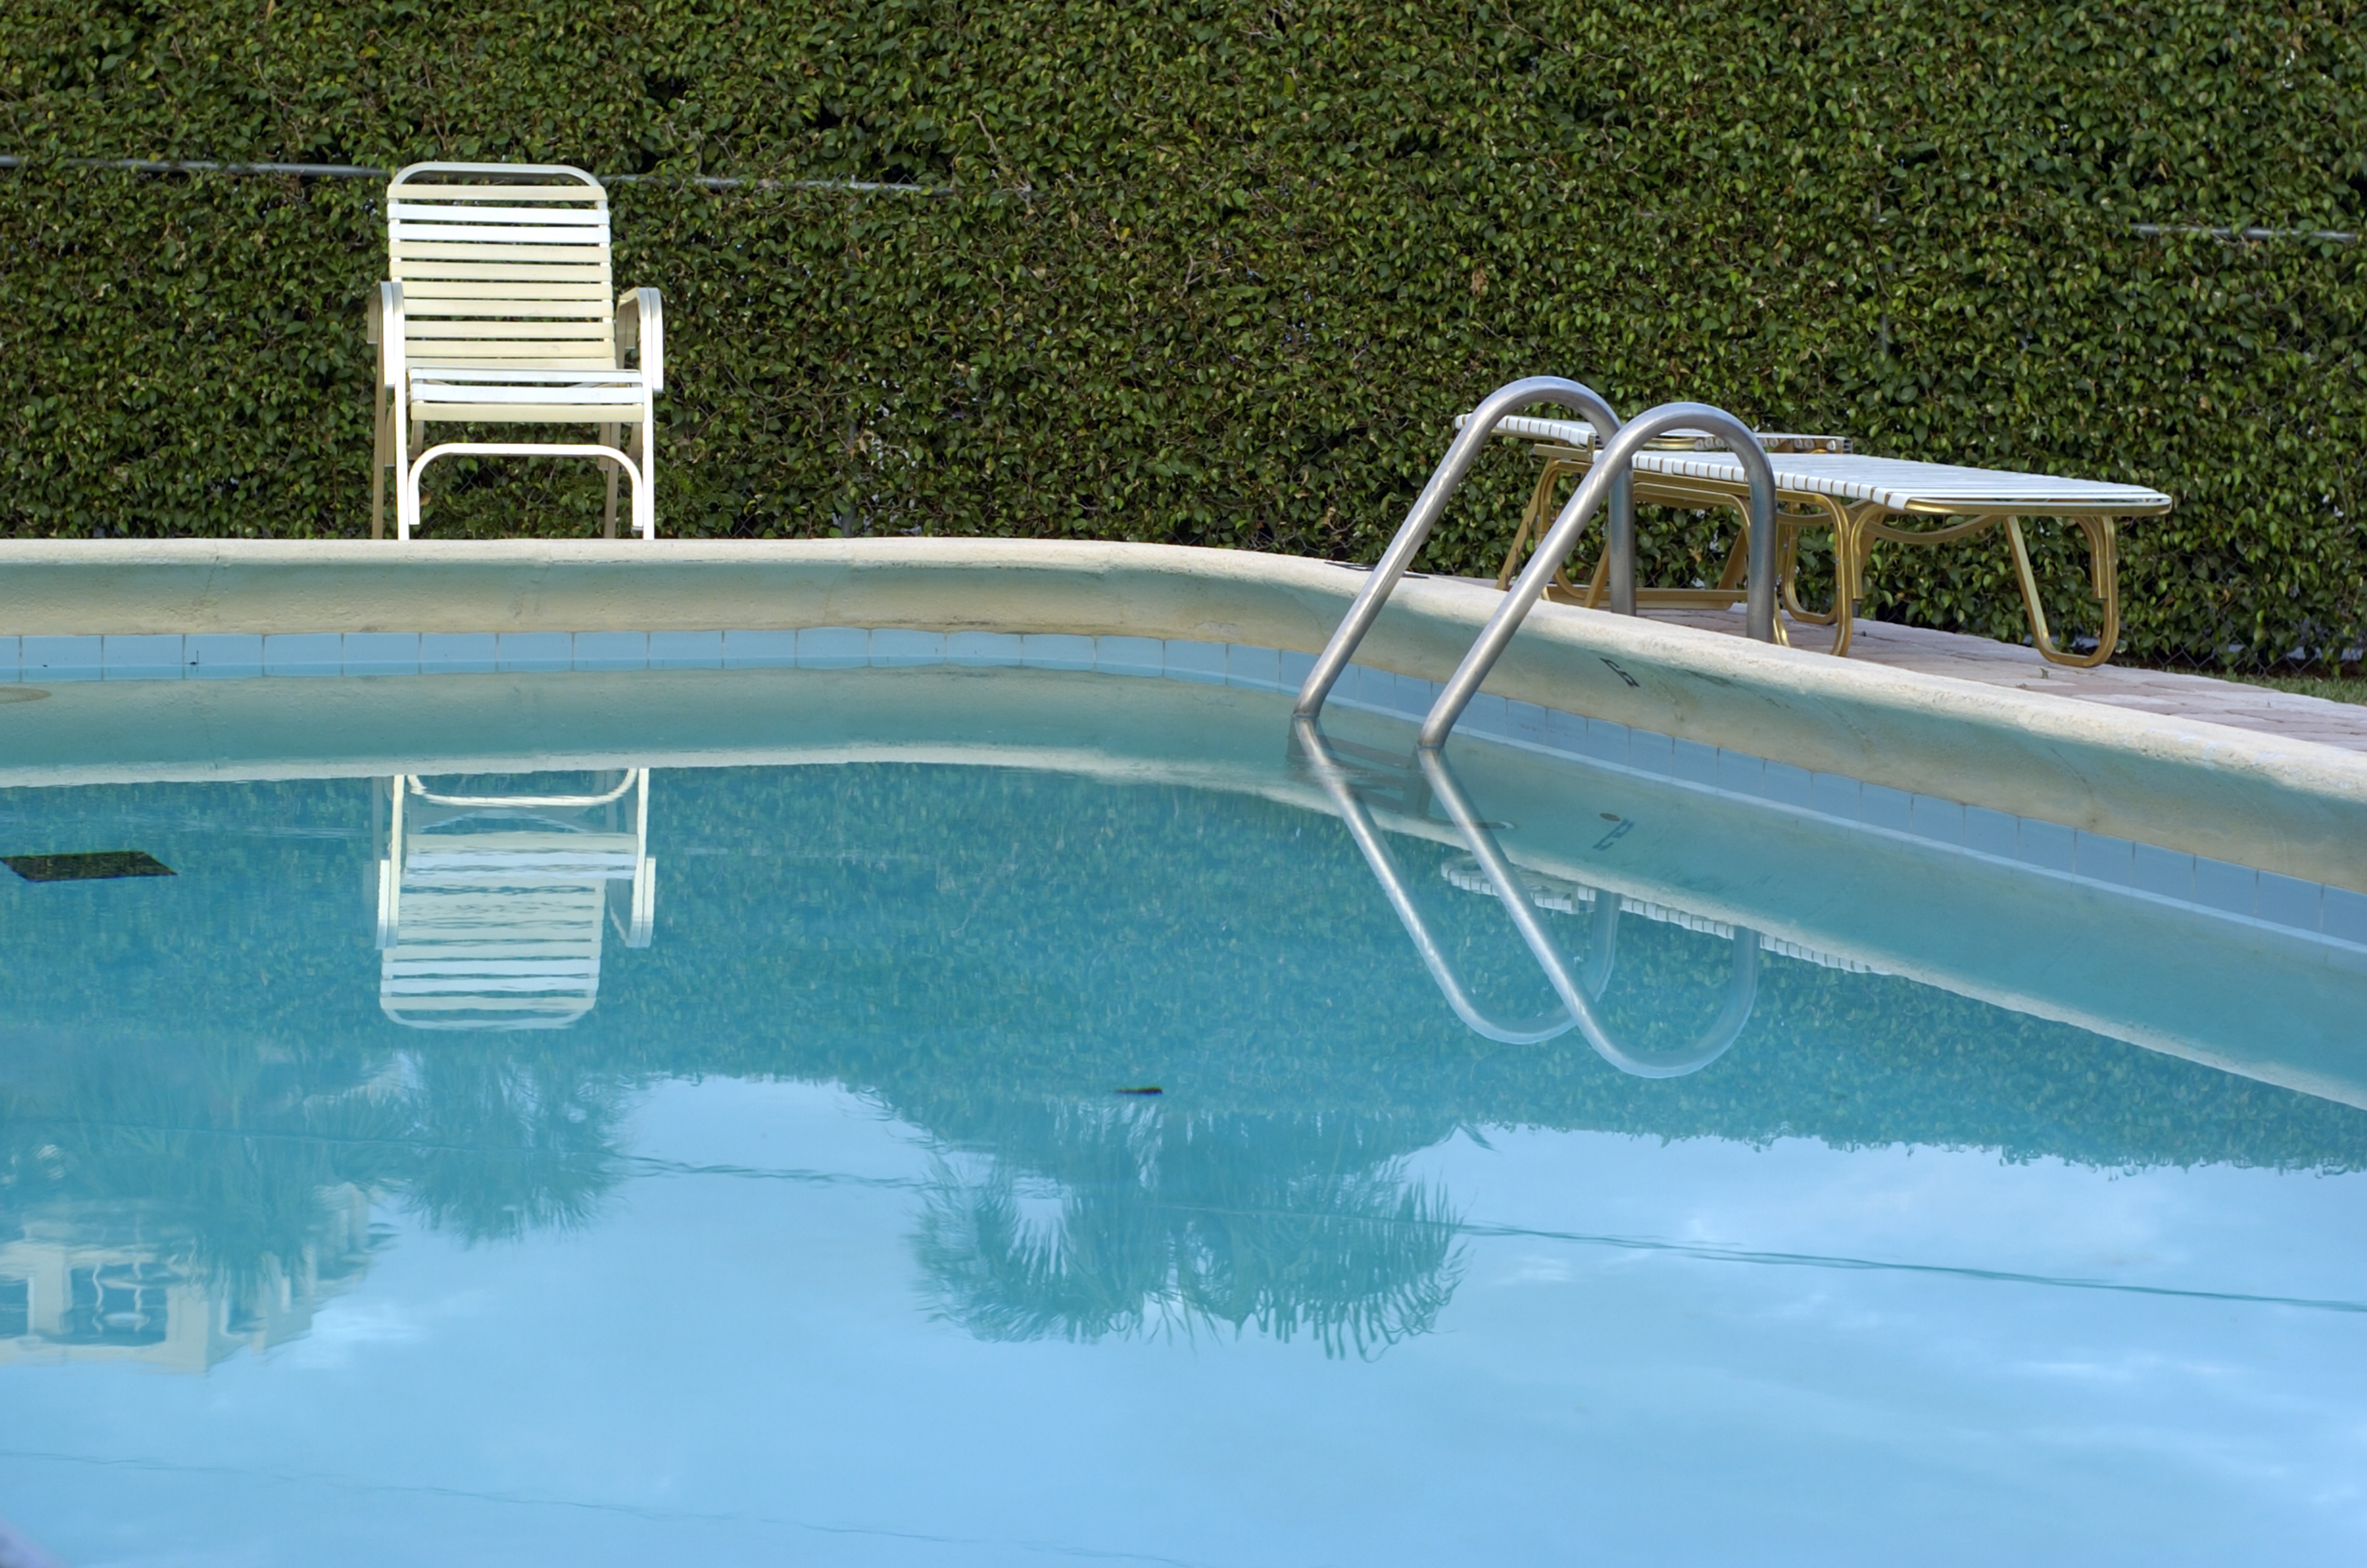
water, boat, vacation, pool, swim, vehicle, swimming pool, tropical, blue, swimming, plants, outdoors